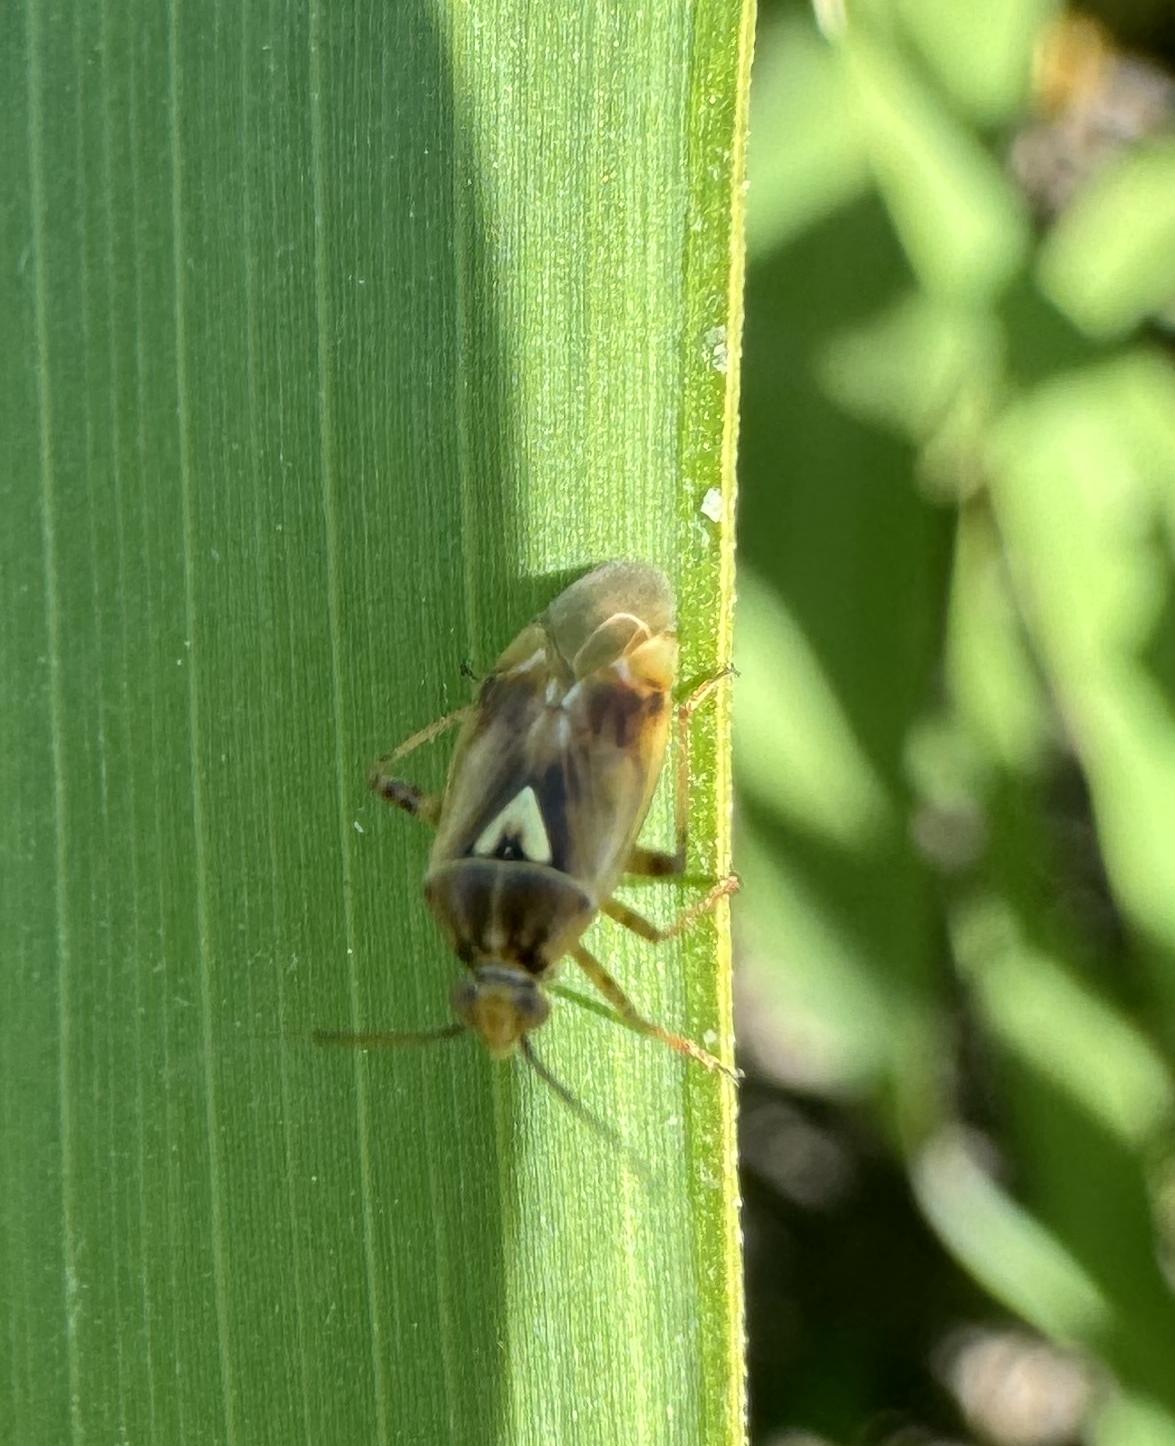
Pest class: lygus_bug